Kavadarci

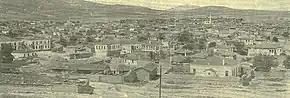
Kavadarci – early 20th century

Much change took place during the occupation of the Ottoman Empire in the 14th century; the occupying Ottomans destroyed all existing villages replacing them with oriental architecture. Villagers from Rashtani and Dukena fleeing from the Ottomans settled in a new area, bringing with them many families that exist in Kavadarci today. From this settlement a new village emerged. During the 17th century this growing village attracted much attention and spurred a large migration of people from the surrounding hills and villages, establishing the new town called Kavadarci.